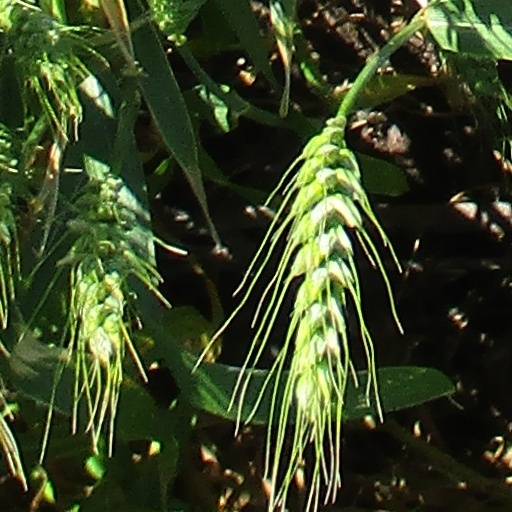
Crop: wheat